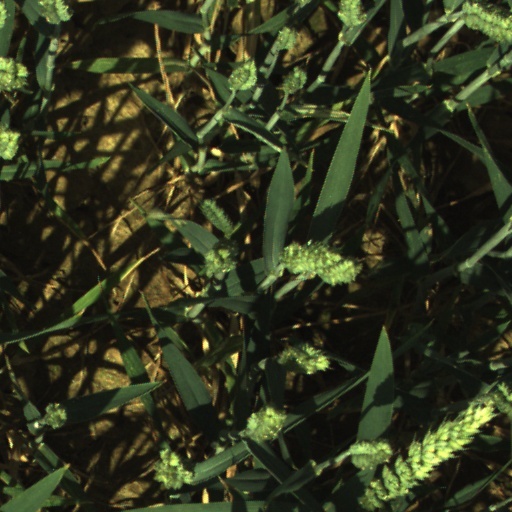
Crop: wheat